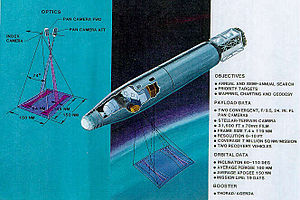
Spionsatellit
Spionsatellitten CORONA KH-4B, (KeyHole)
En spionsatellit eller en observationssatellit er en jord-observationssatellit eller en kommunikationssatellit sat i kredsløb med militære eller efterretningsformål. Den første generation dvs. USA's Corona og Sovjetunionens Zenit optog fotografier på råfilm hvorefter de fotografiske ruller blev sendt ned til Jorden i varmebestandige kapsler. Senere fartøjer benyttede digitalkameraer og overførte de krypterede færdige billeder via X-båndet eller Ka-båndet.